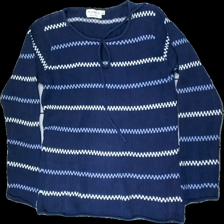
View: front
Type: Sweater
Category: Ladies
Brand: Not in the list
Brand text on label: Playback
Colors: Blue, White
Material: 100% cotton
Pattern: Striped
Cut: C-collar
Size: XL
Season: Autumn
Price range: <50
Recommended usage: Export